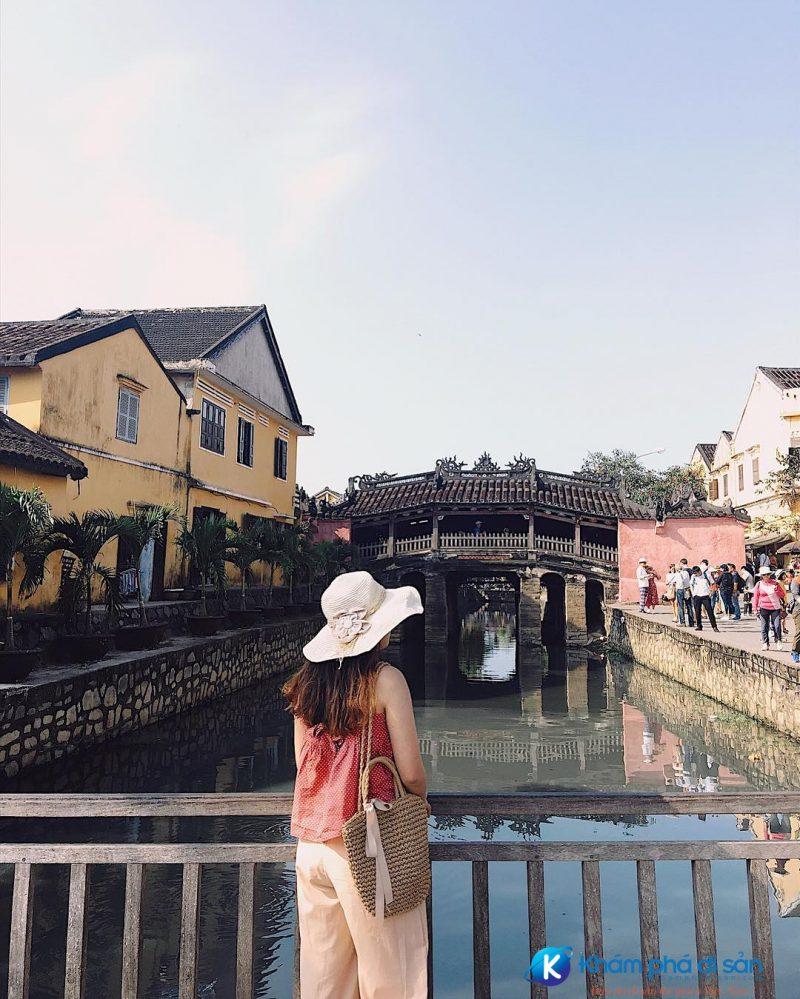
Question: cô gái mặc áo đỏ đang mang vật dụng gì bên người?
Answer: cô ấy mang cái túi xách bên người